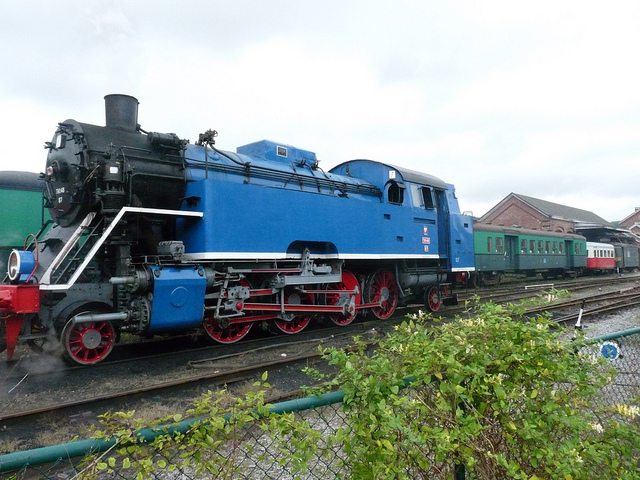
user: Given an image and a question. Answer the question in a short answer. Question: What kind of train is this? Short Answer:
assistant: locomotive